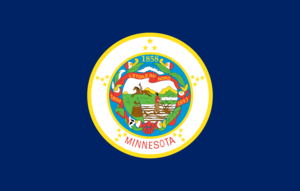
Drapeau du Minnesota ᏣᎳᎩ: ᎻᏂᏐᏓ ᎦᏓᏘ